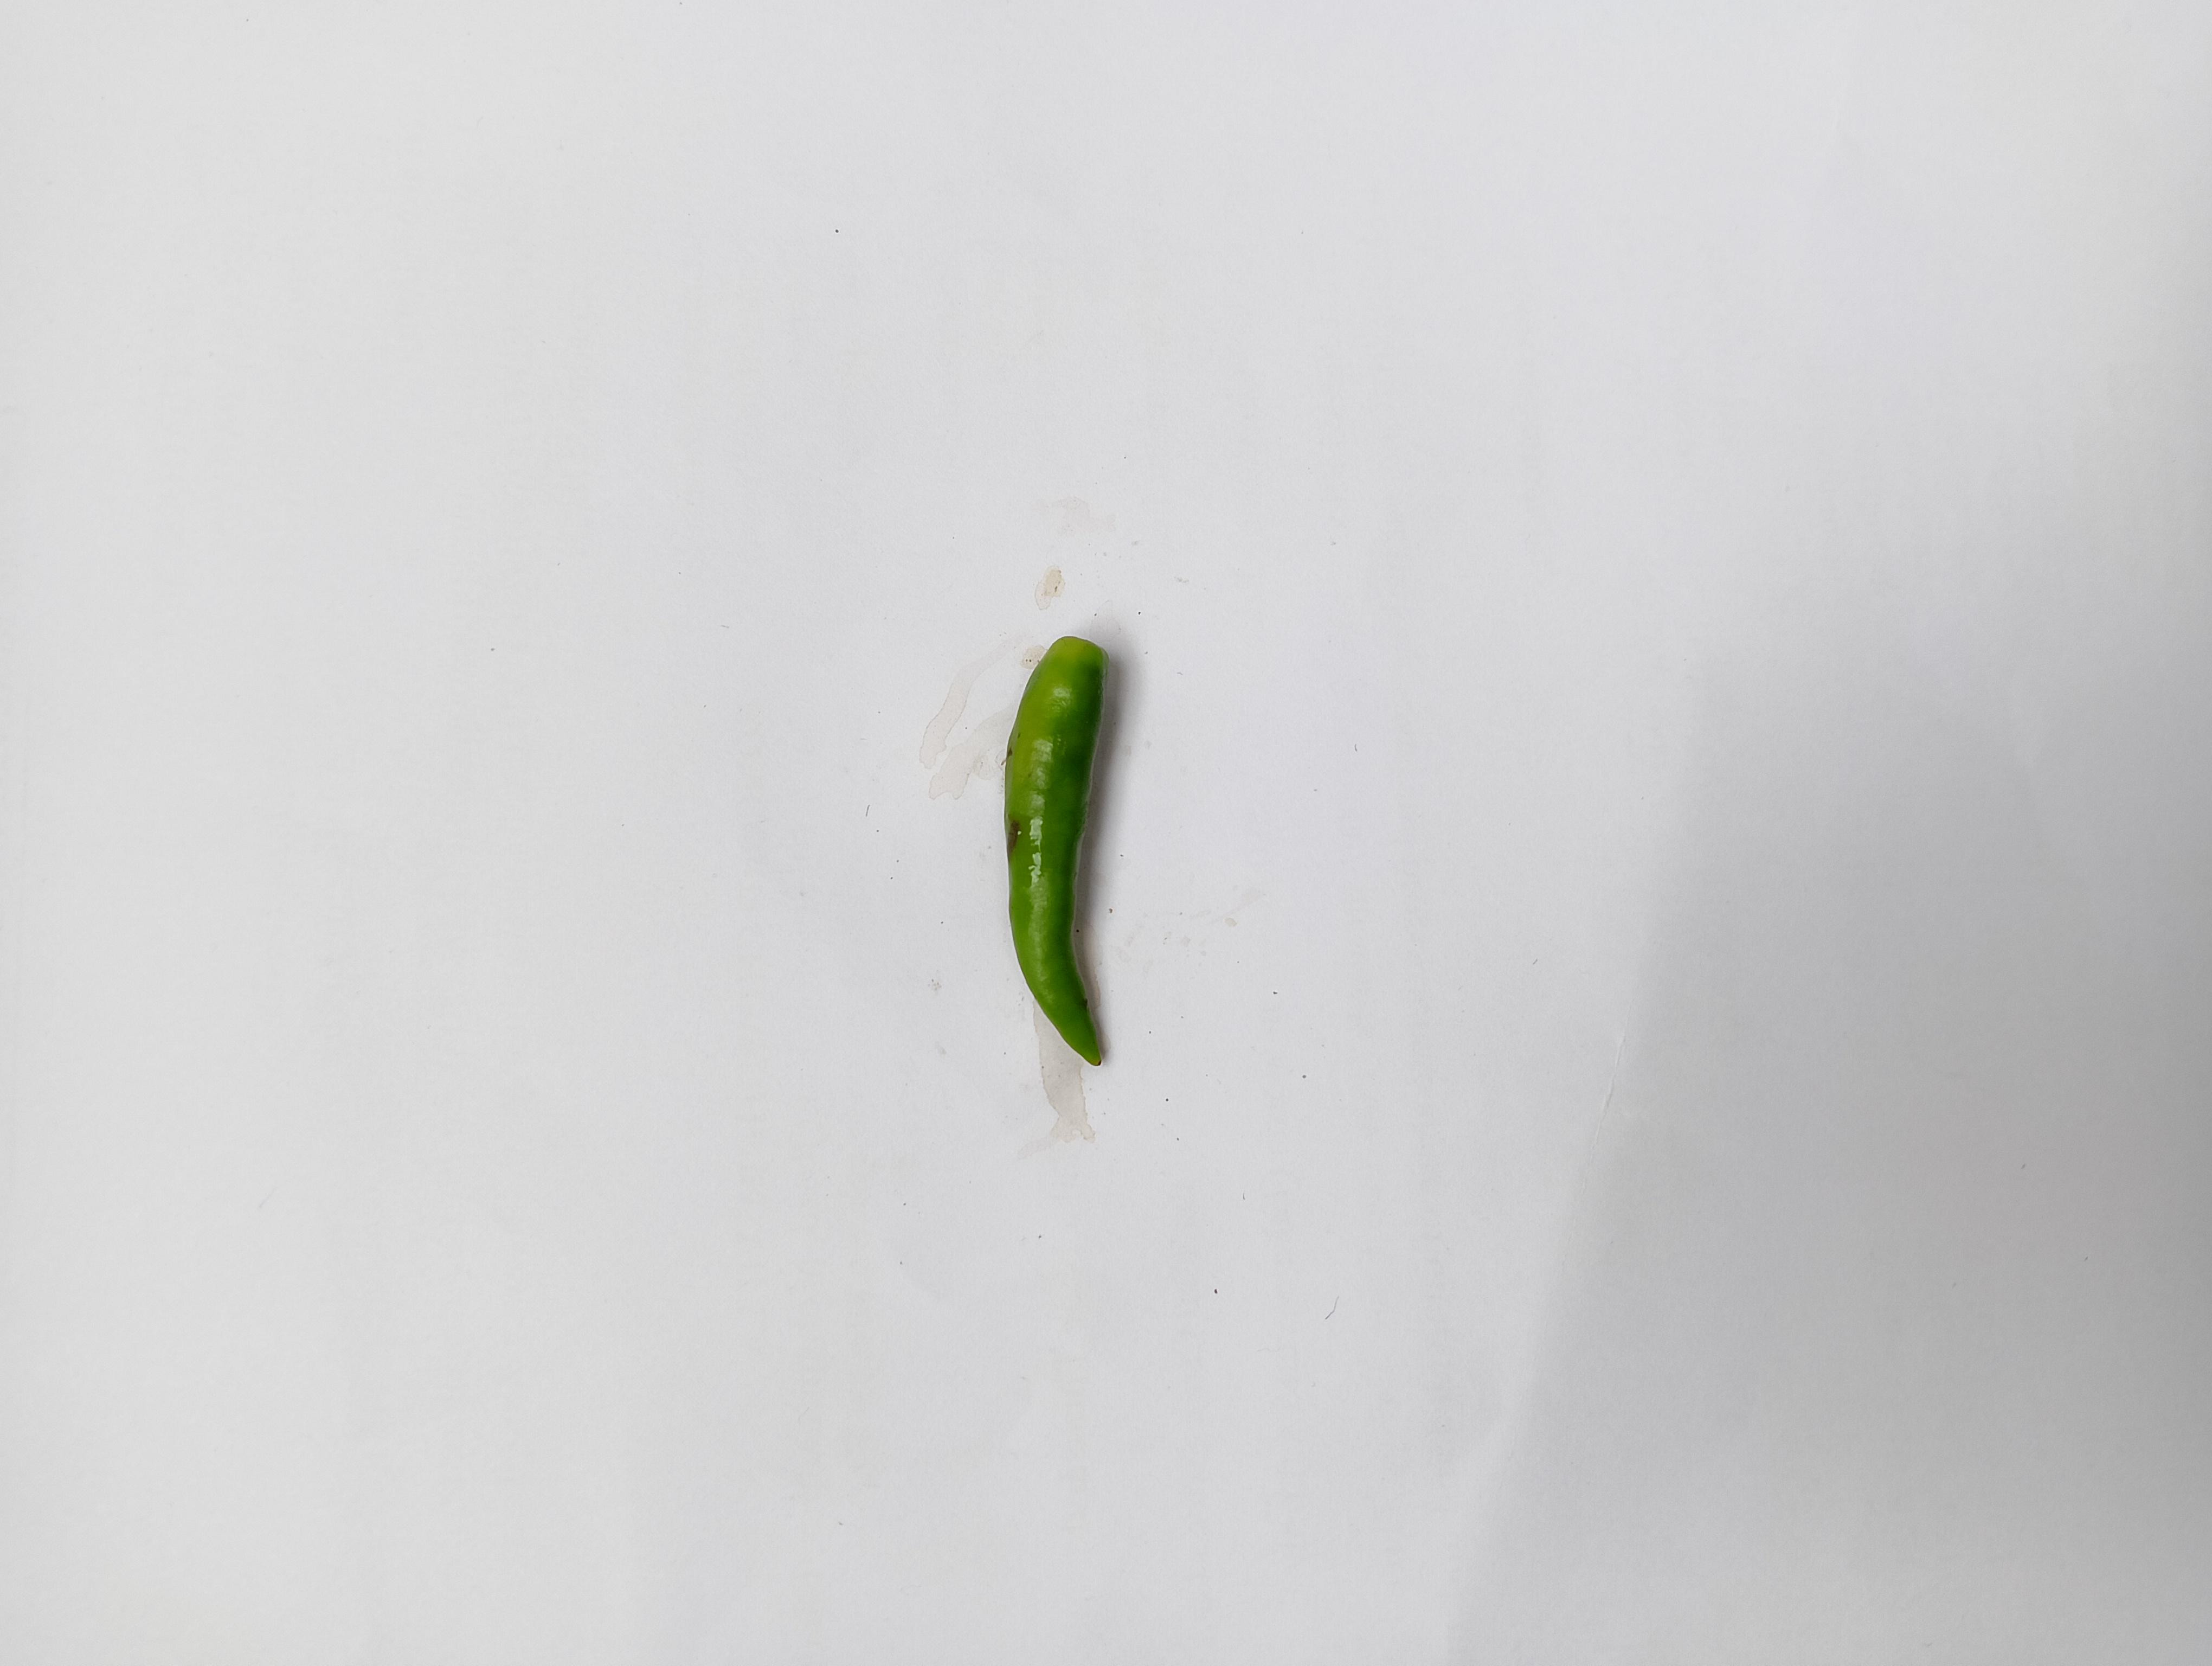
Label: Green Chili